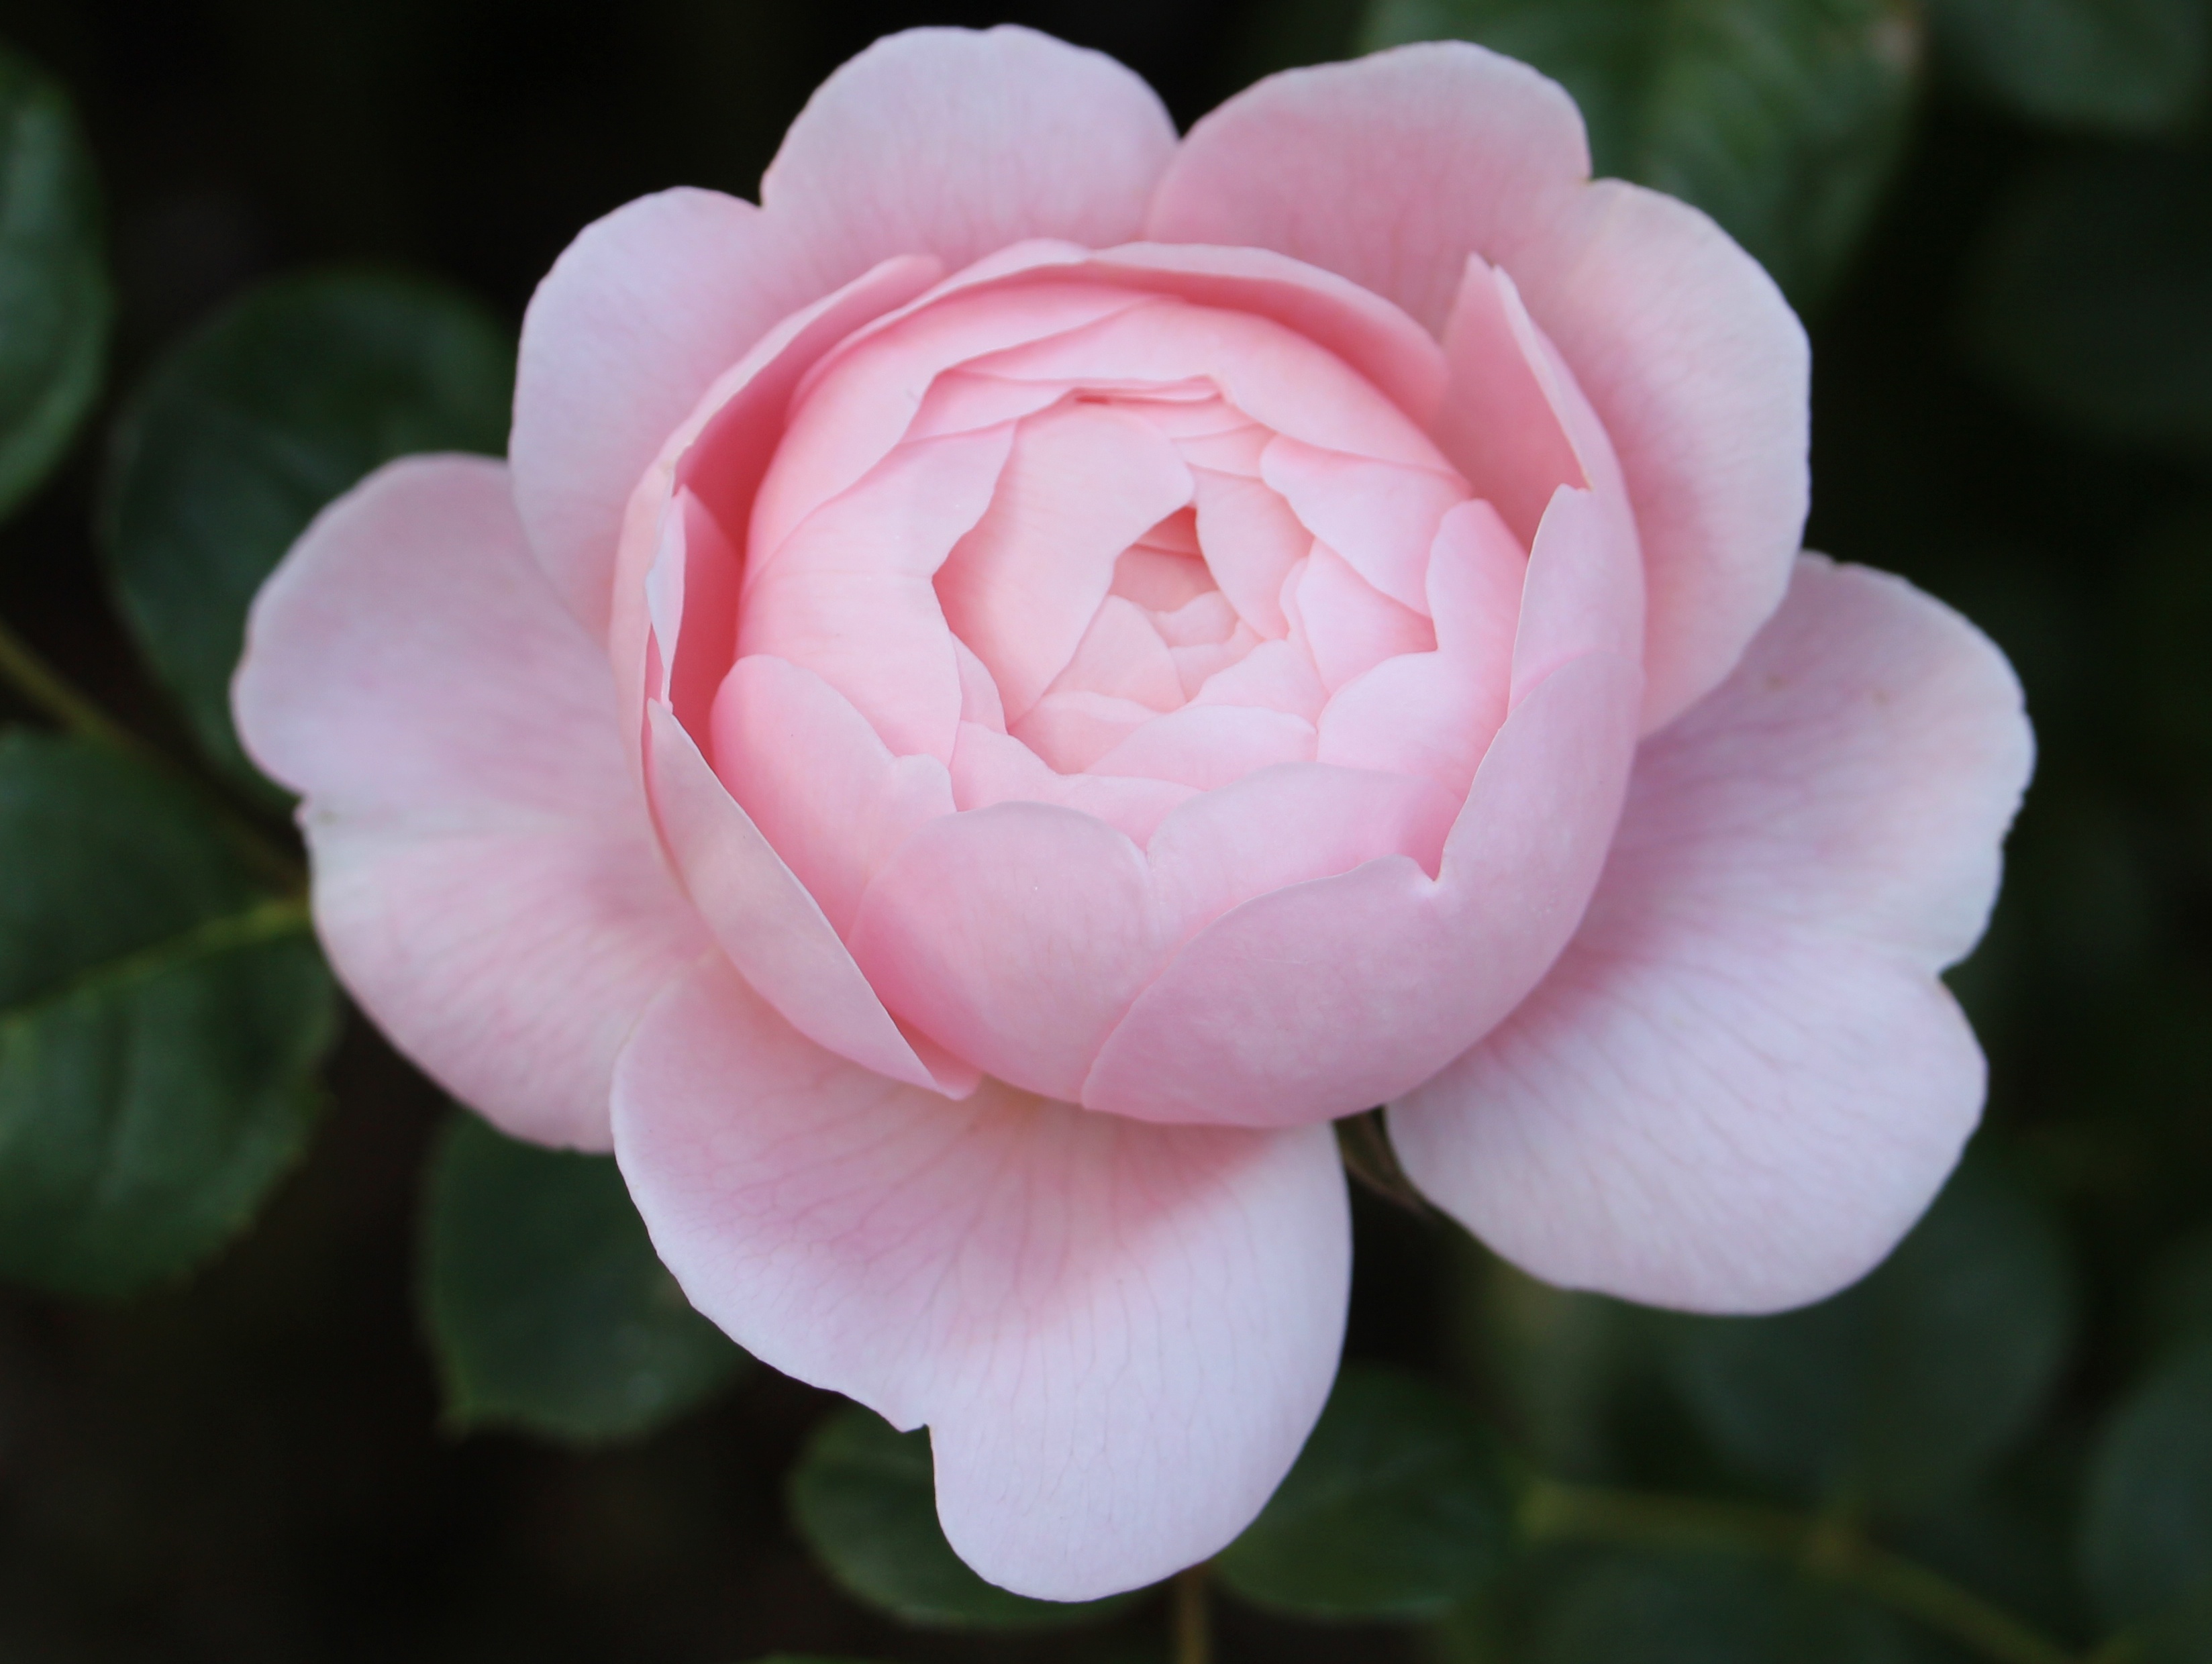
nature, blossom, plant, flower, petal, summer, floral, love, rose, spring, color, natural, fresh, romance, romantic, garden, pink, flora, season, colour, valentine, pink rose, floribunda, macro photography, flowering plant, garden roses, rose family, land plant, rosa centifolia, camellia sasanqua, japanese camellia, double rose, double pink rose